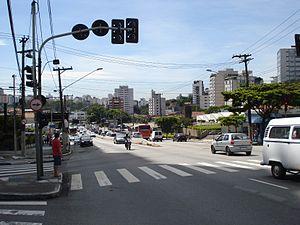
Vila Madalena est un quartier paulistano, localisé dans la région ouest de São Paulo.